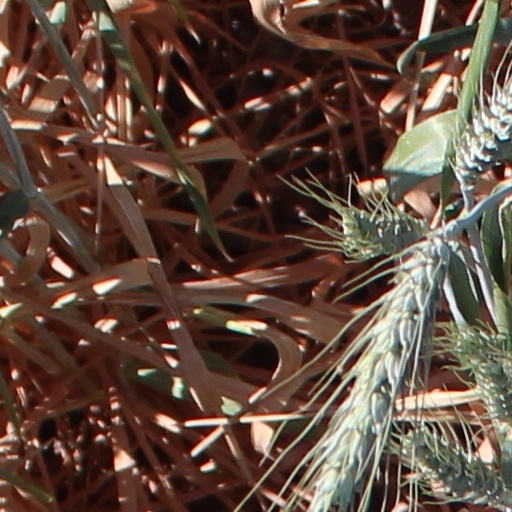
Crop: wheat